Dean Caswell

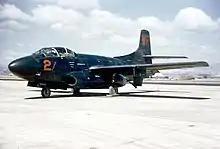
F3D Skyknight of VMF(N)-513 in Korea, 1952

After the end of World War II, Caswell served in various Marine Corps aviation units and attended additional flying training from January 1946 to April 1951.